Zhongnanhai

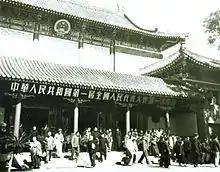
Huairen Hall in 1954

"Huairen Hall" is a two-story Chinese-style hall that is used by the CCP as the main meeting place for the Politburo and as an alternate meeting place for the Politburo Standing Committee. The building is also the meeting location of several of the CCP's leading groups such as the Financial and Economic Affairs Leading Group and the Leading Group for Comprehensively Deepening Reforms.